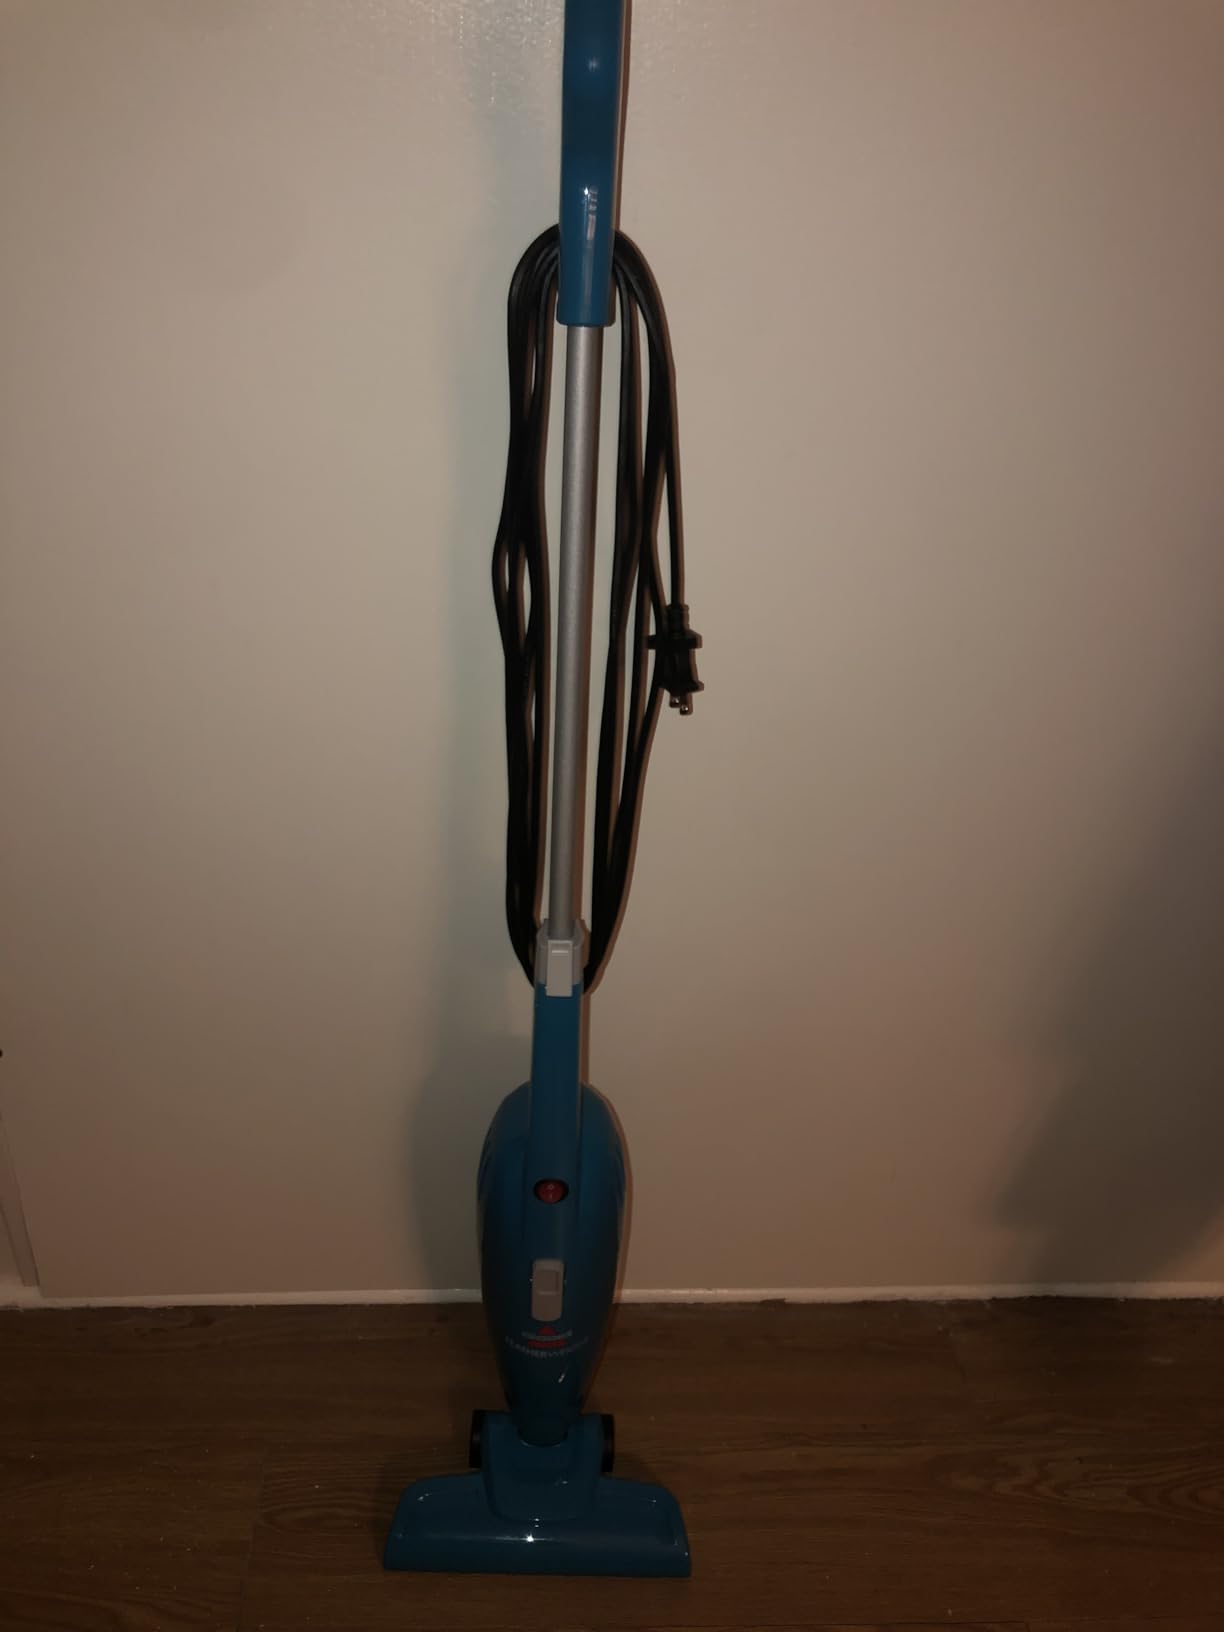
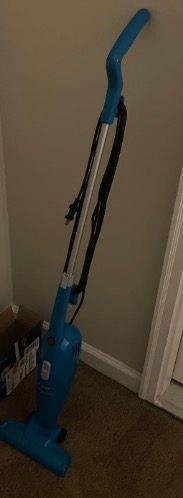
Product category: items_vacuum
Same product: yes